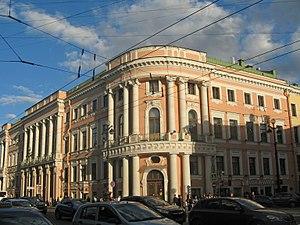
La maison Tchitcherine est un monument architectural historique, situé au coin de la perspective Nevski et de la Moïka, au Pont Vert.